Time Bandit

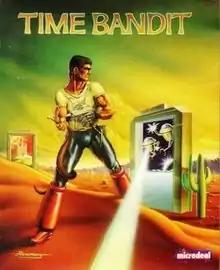

Time Bandit is a maze shoot 'em up written for the TRS-80 Model I by Bill Dunlevy and Harry Lafnear and published by MichTron in 1983. It was ported to the TRS-80 Color Computer and Dragon 32, but enjoyed its greatest popularity several years later as an early release for the Atari ST. It was also released for the pseudo-PC-compatible Sanyo MBC-55x with 8-color display. Amiga and MS-DOS versions were ported by Timothy Purves.